Tettenhall railway station

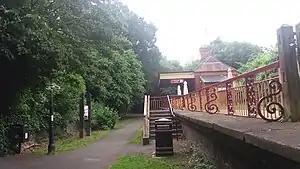
Tettenhall station building, now part of the South Staffordshire Railway Walk.

Tettenhall railway station was a station on the Wombourne Branch Line, serving the town of Tettenhall in Wolverhampton, Staffordshire. It was opened by the Great Western Railway in 1925 and closed in 1932. A significant number of station amenities were supplied but failed to improve patronage at the station, which ultimately led to its closure.